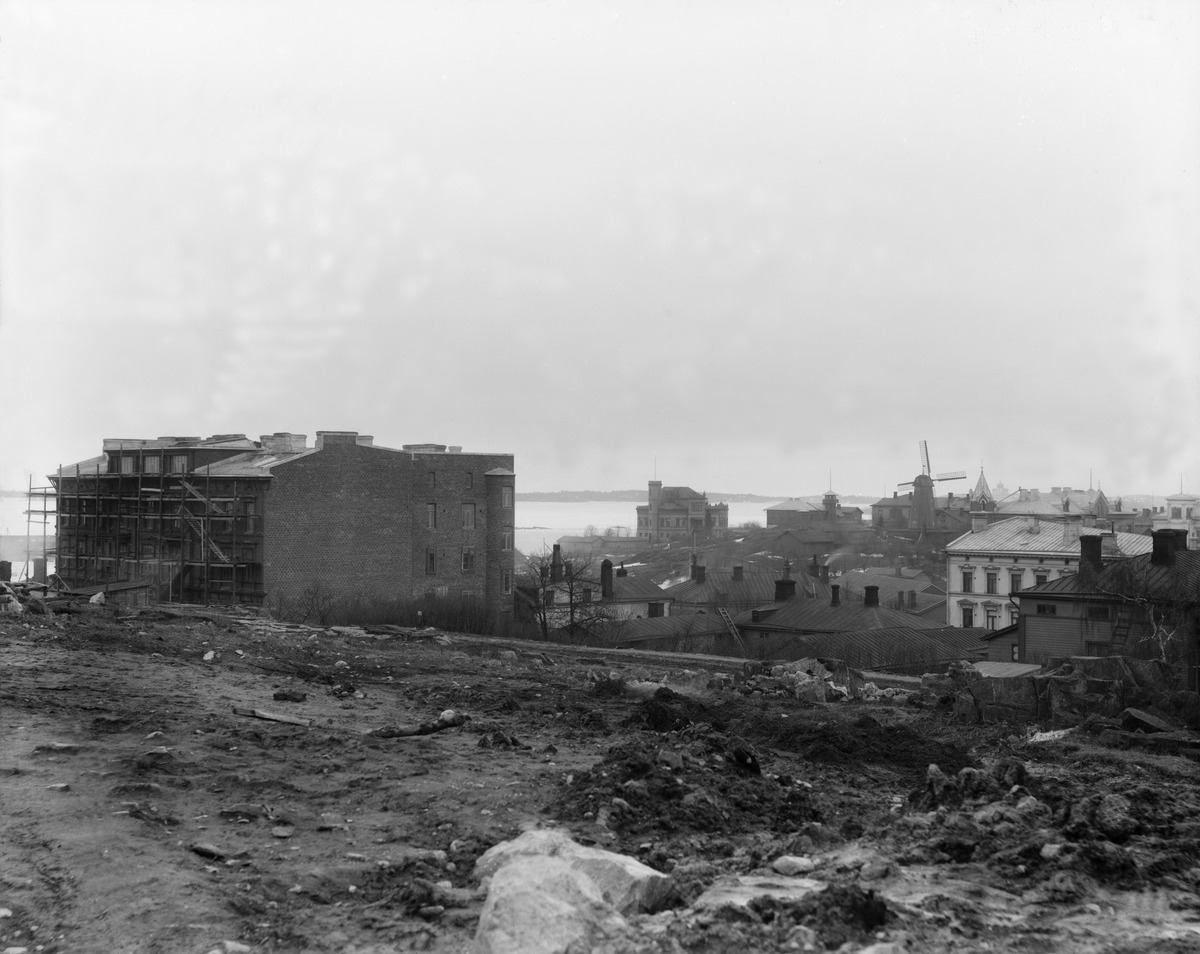
Näkymä Tähtitornin vuorelta kaakkoon
sisällön kuvaus: Näkymä Tähtitornin vuorelta kaakkoon. Vasemmalla Tähtitorninkatu 4  rakenteilla ja oikeassaa laidassa Tähtitorninkatu 8. Keskellä taustalla Itäinen Kaivopuisto, mm. Kalliolinna  ja tuulimylly Myllykalliolla. mustavalkoinen
Ajankohta: kuvausaika 1895
Paikka: Suomi, Uusimaa, Helsinki, Ullanlinna Helsinki, Tähtitornin vuori. Tähtitorninkatu 4
Aiheet: näköalat, maanrakennus, puistot, talonrakennus, huvilat, myllyt, tuulimyllyt